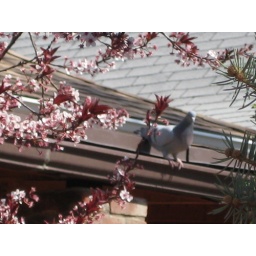
bird on the roof in the backyard